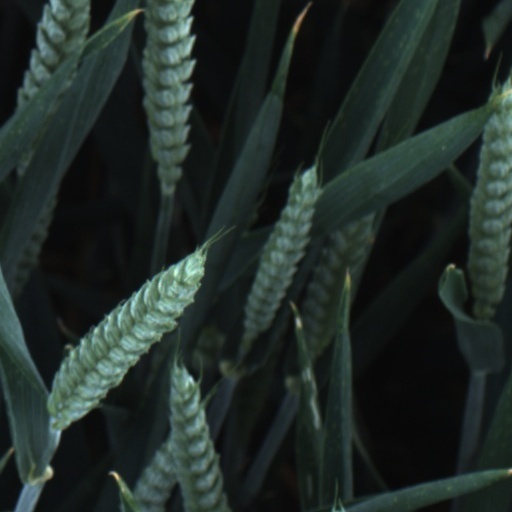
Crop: wheat